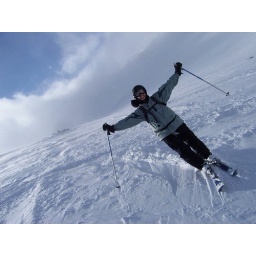
Spent my 25th birthday skiing. Tons of snow, even took the cat up above the tree line!